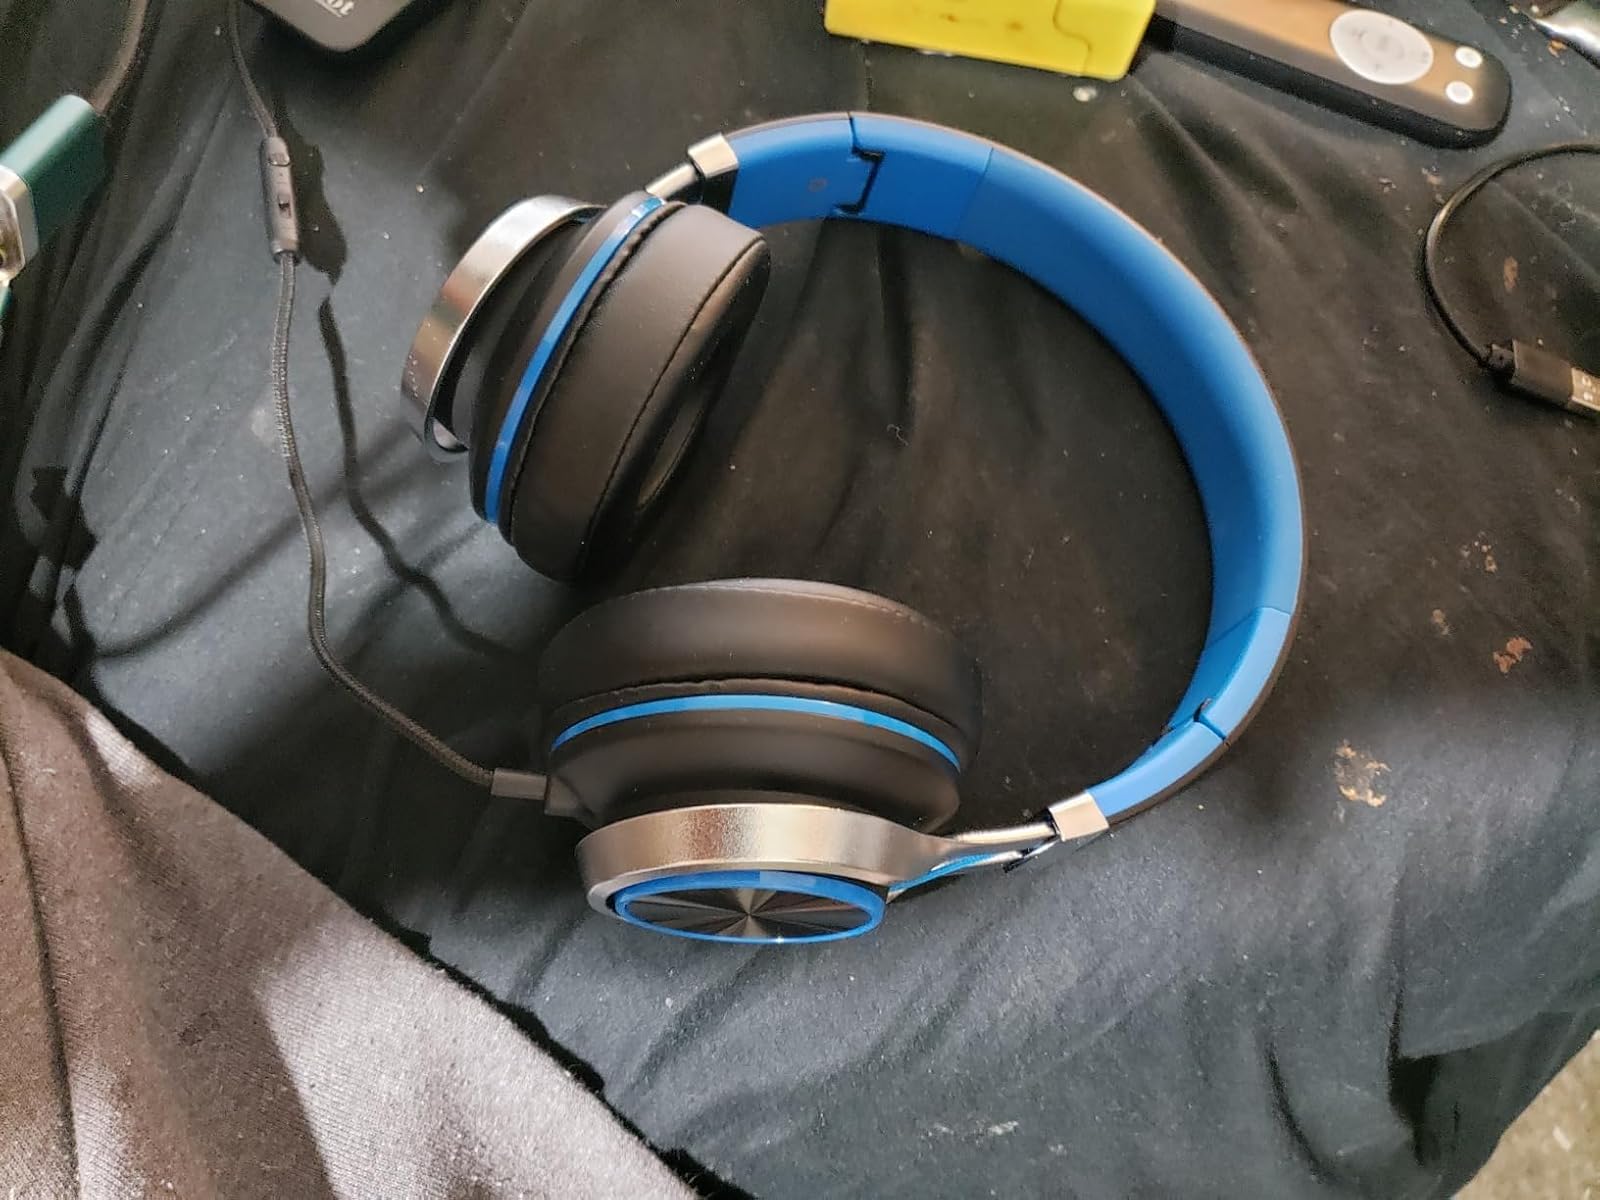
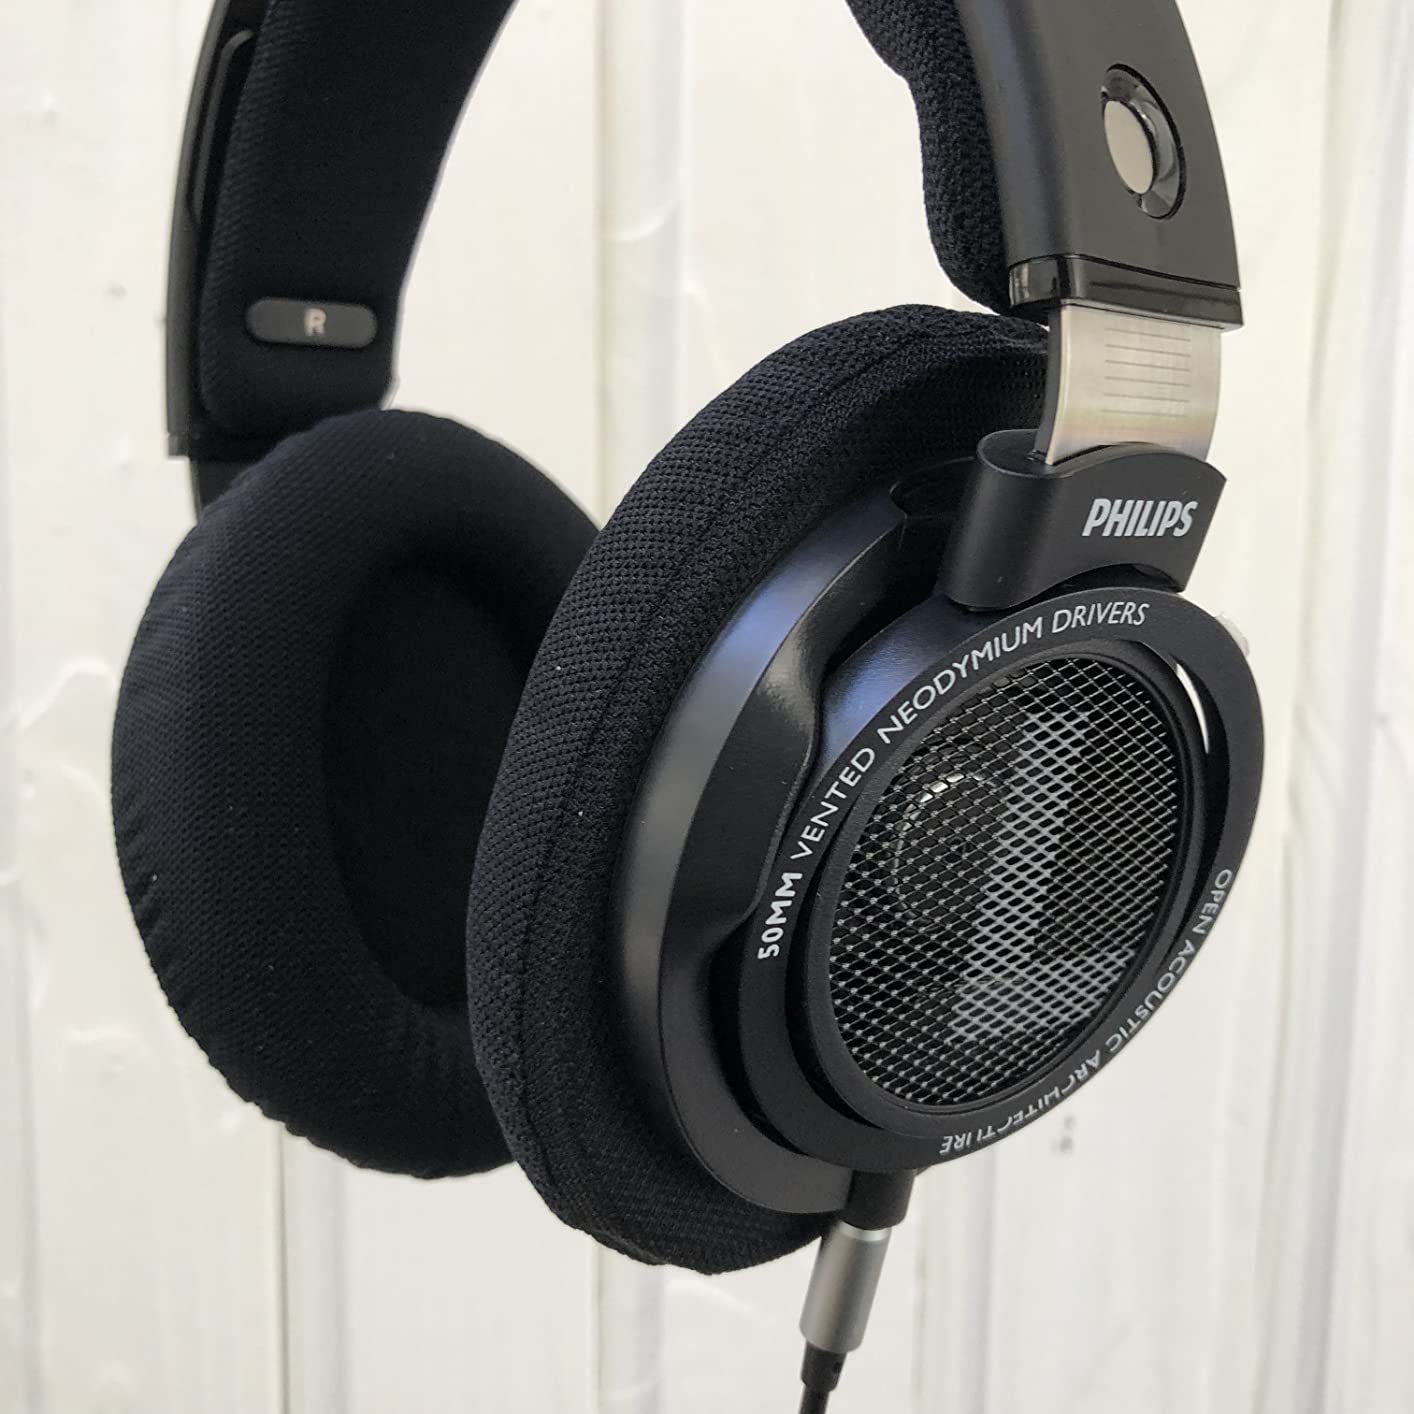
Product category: headphones
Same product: no